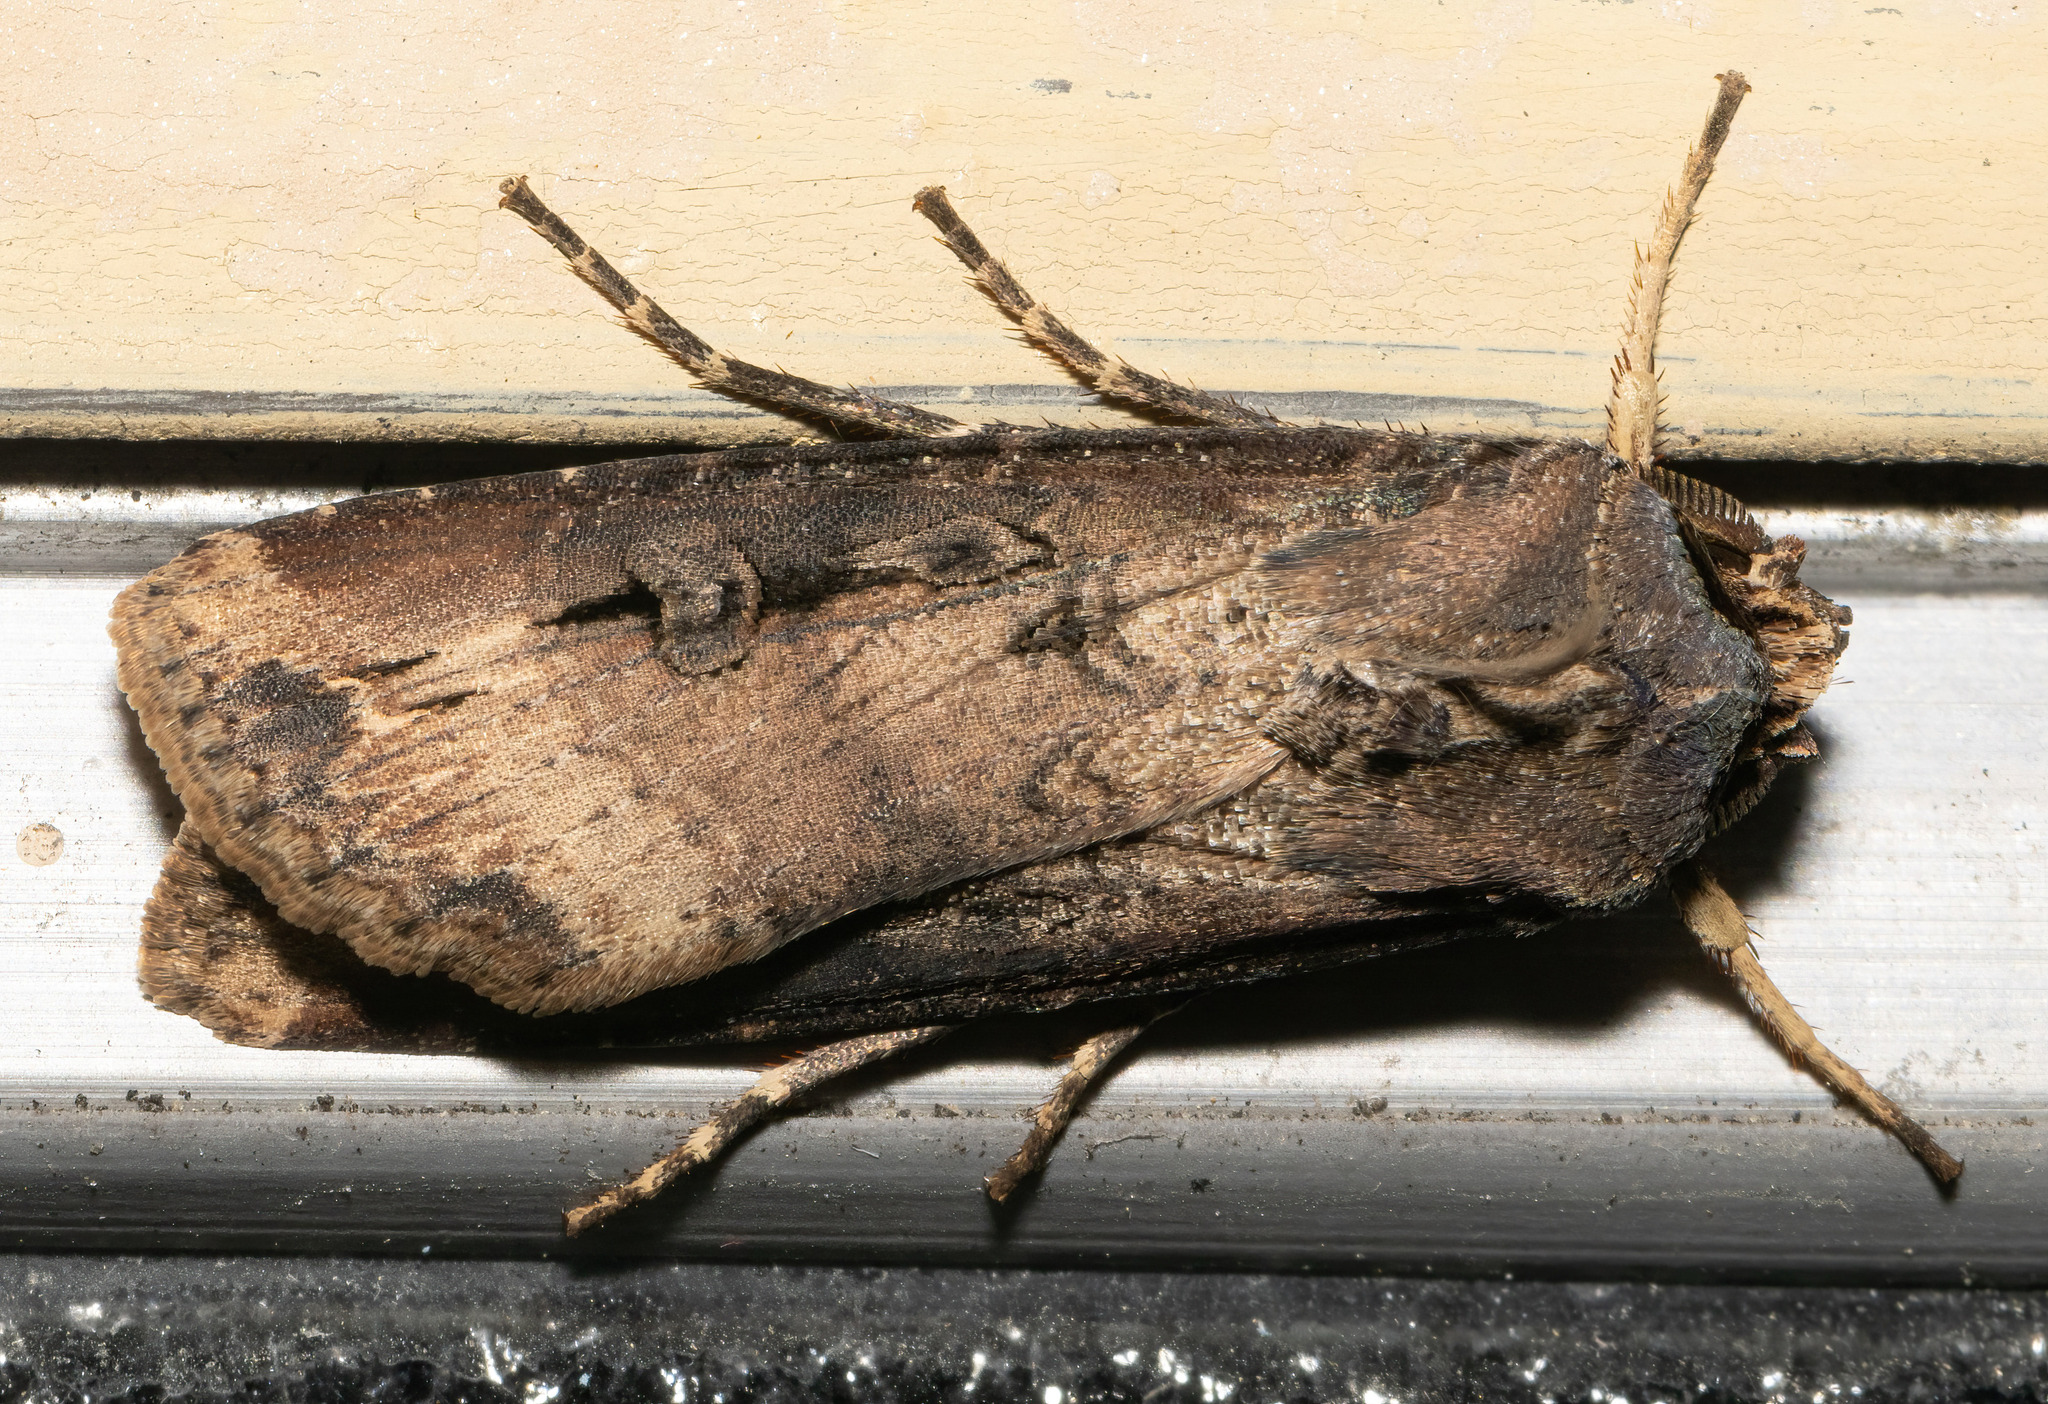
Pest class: cutworms